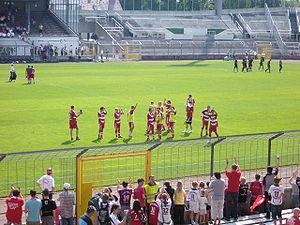
L’équipe réserve et le centre de formation du Bayern Munich constituent un vivier de joueurs qui a souvent permis d'enrichir l'équipe première par le passé. Ainsi dans l'équipe type championne d'Allemagne en 2014, 5 des 11 joueurs sont issus de la formation bavaroise.
Le Fußball-Club Bayern München e.V., couramment abrégé en FC Bayern München ou FC Bayern et partiellement francisé en FC Bayern Munich, Bayern Munich ou Bayern de Munich, est un club omnisports allemand fondé le 27 février 1900 et basé à Munich, en Bavière. Le club est connu par sa section football, externalisé en 2001 en FC Bayern München AG. Son équipe masculine joue depuis 1965 en Bundesliga et est surnommée Rekordmeister, étant l'un des clubs les plus titrés d'Allemagne et d'Europe.